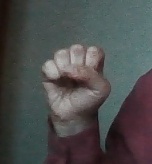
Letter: saad